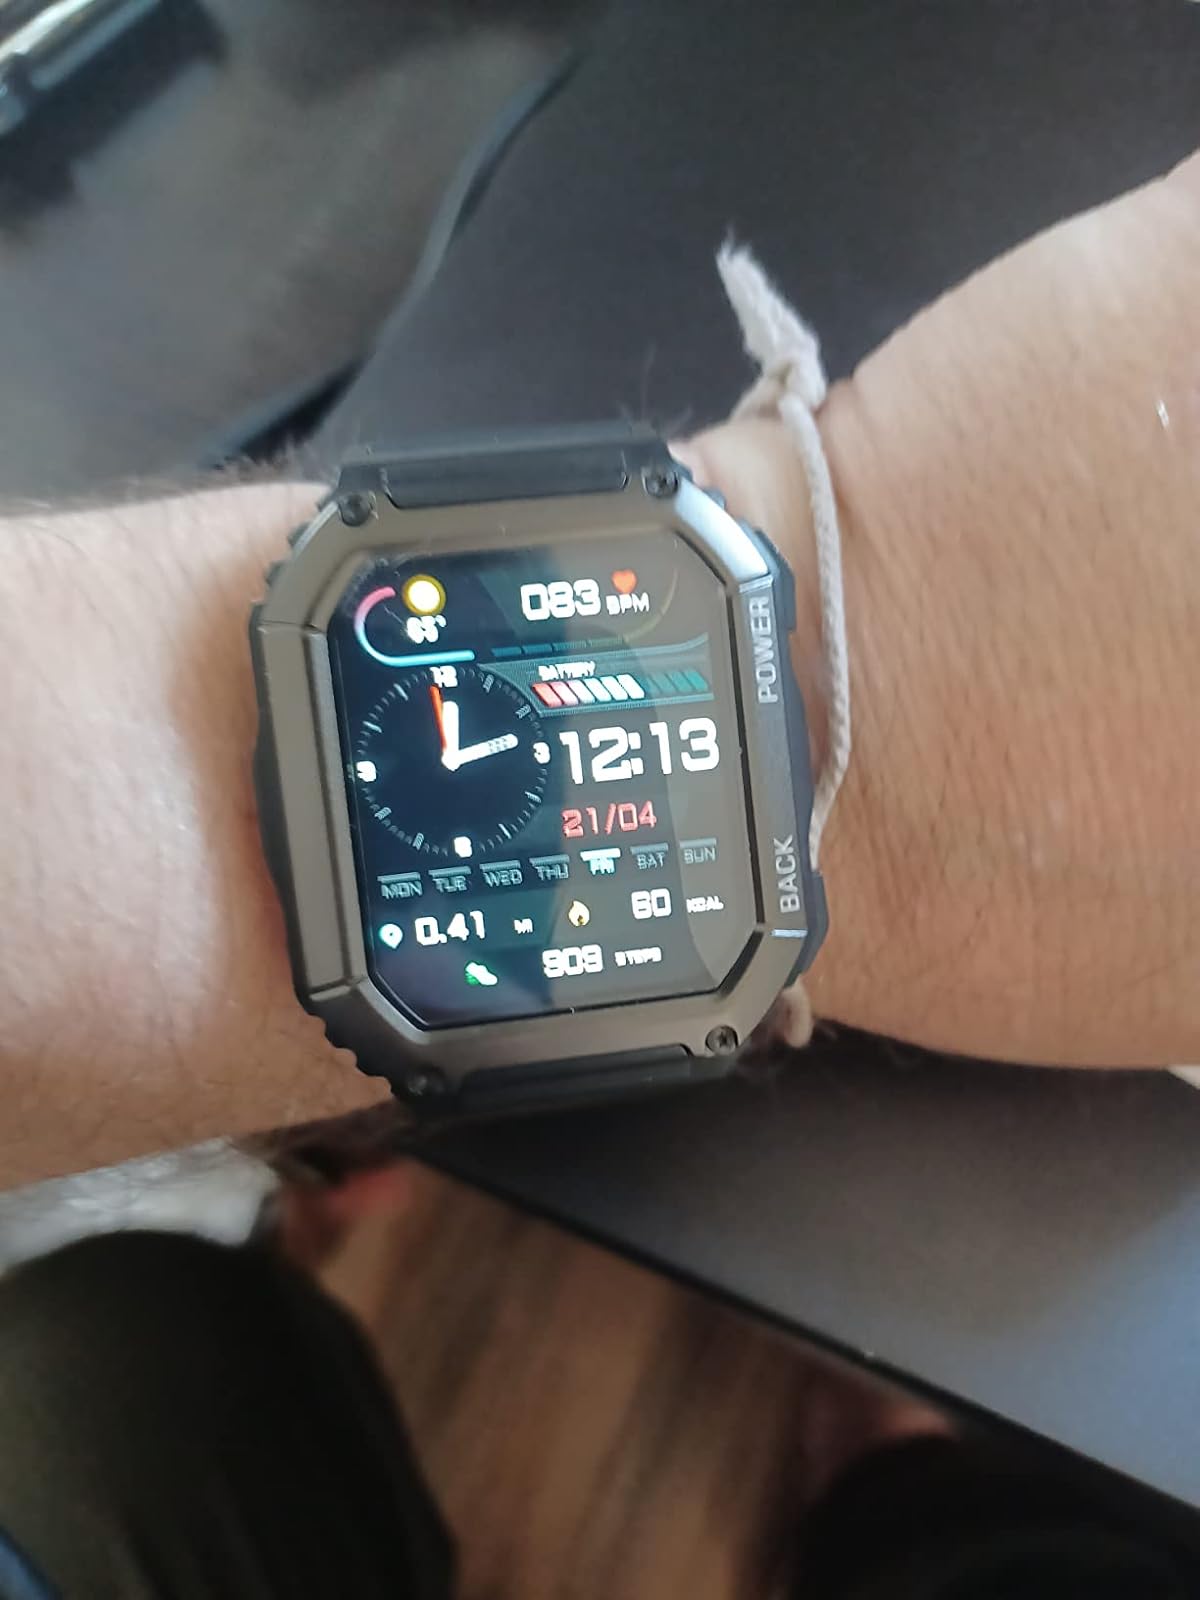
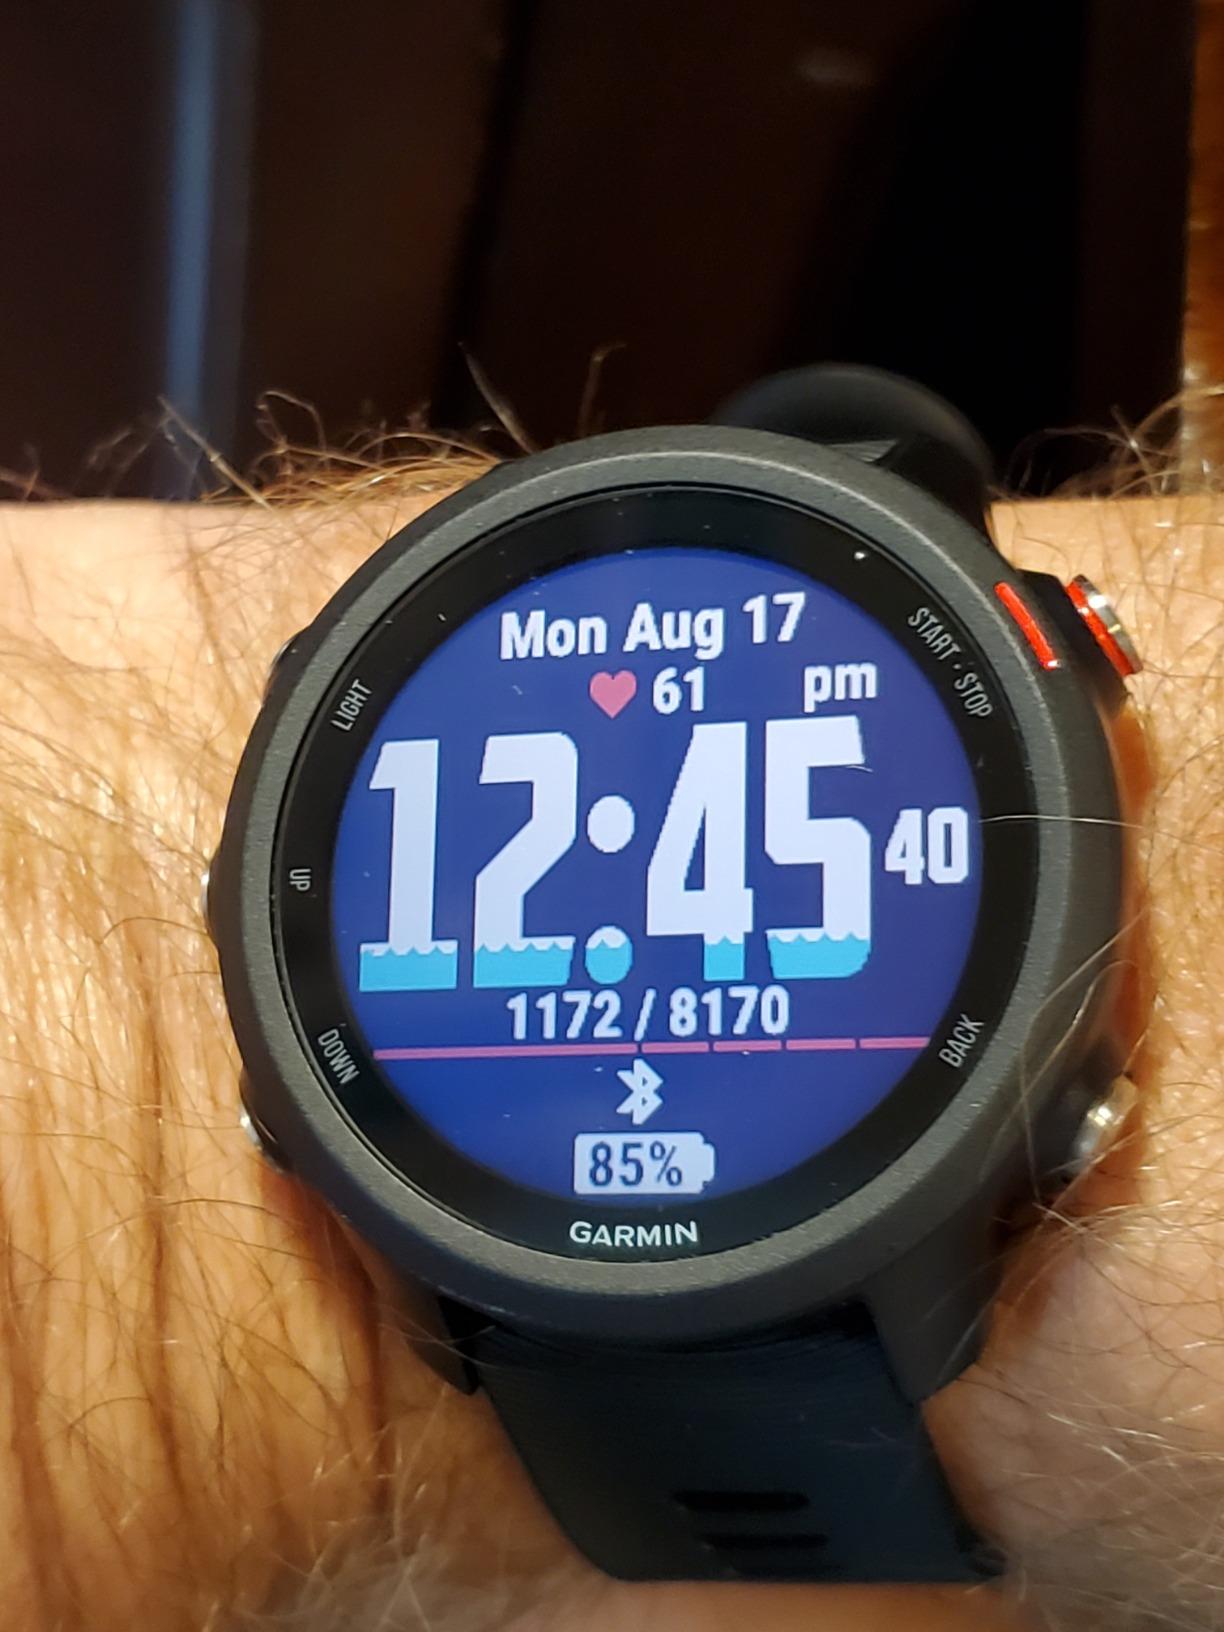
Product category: smartwatch
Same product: no